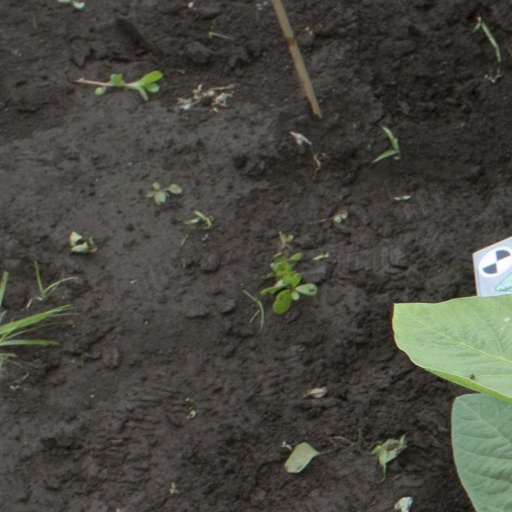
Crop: soybean